The Awful Truth (1929 film)

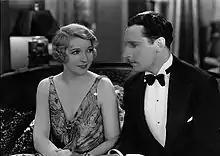
Ina Claire and Henry Daniell

The Awful Truth is a 1929 American pre-Code romantic comedy film directed by Marshall Neilan and starring Ina Claire and Henry Daniell. It was distributed by Pathé Exchange. The screenplay was written by Horace Jackson and Arthur Richman, based on a play by Richman. Ina Claire starred in the original stage version on Broadway in 1922. The film is now considered lost.